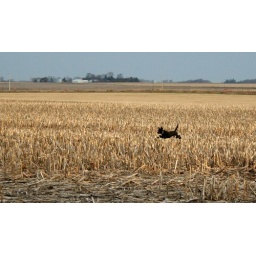
This is a dog I'm taking care of. She was having a lot of fun running in the cornfield!